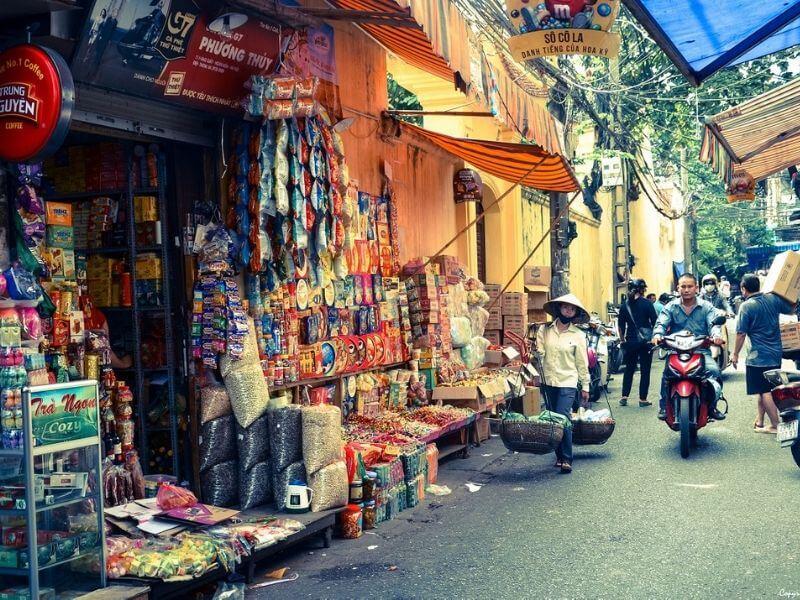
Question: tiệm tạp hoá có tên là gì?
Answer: tiệm tạp hoá có tên là phương thuỷ